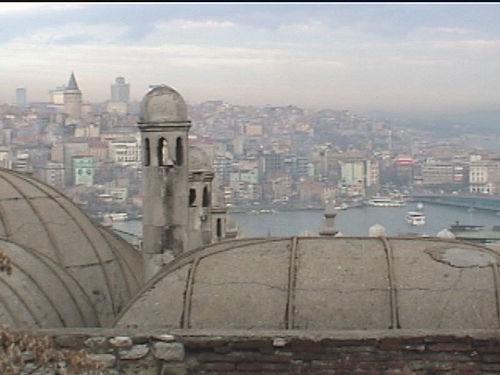
Weather: cloudy or overcast